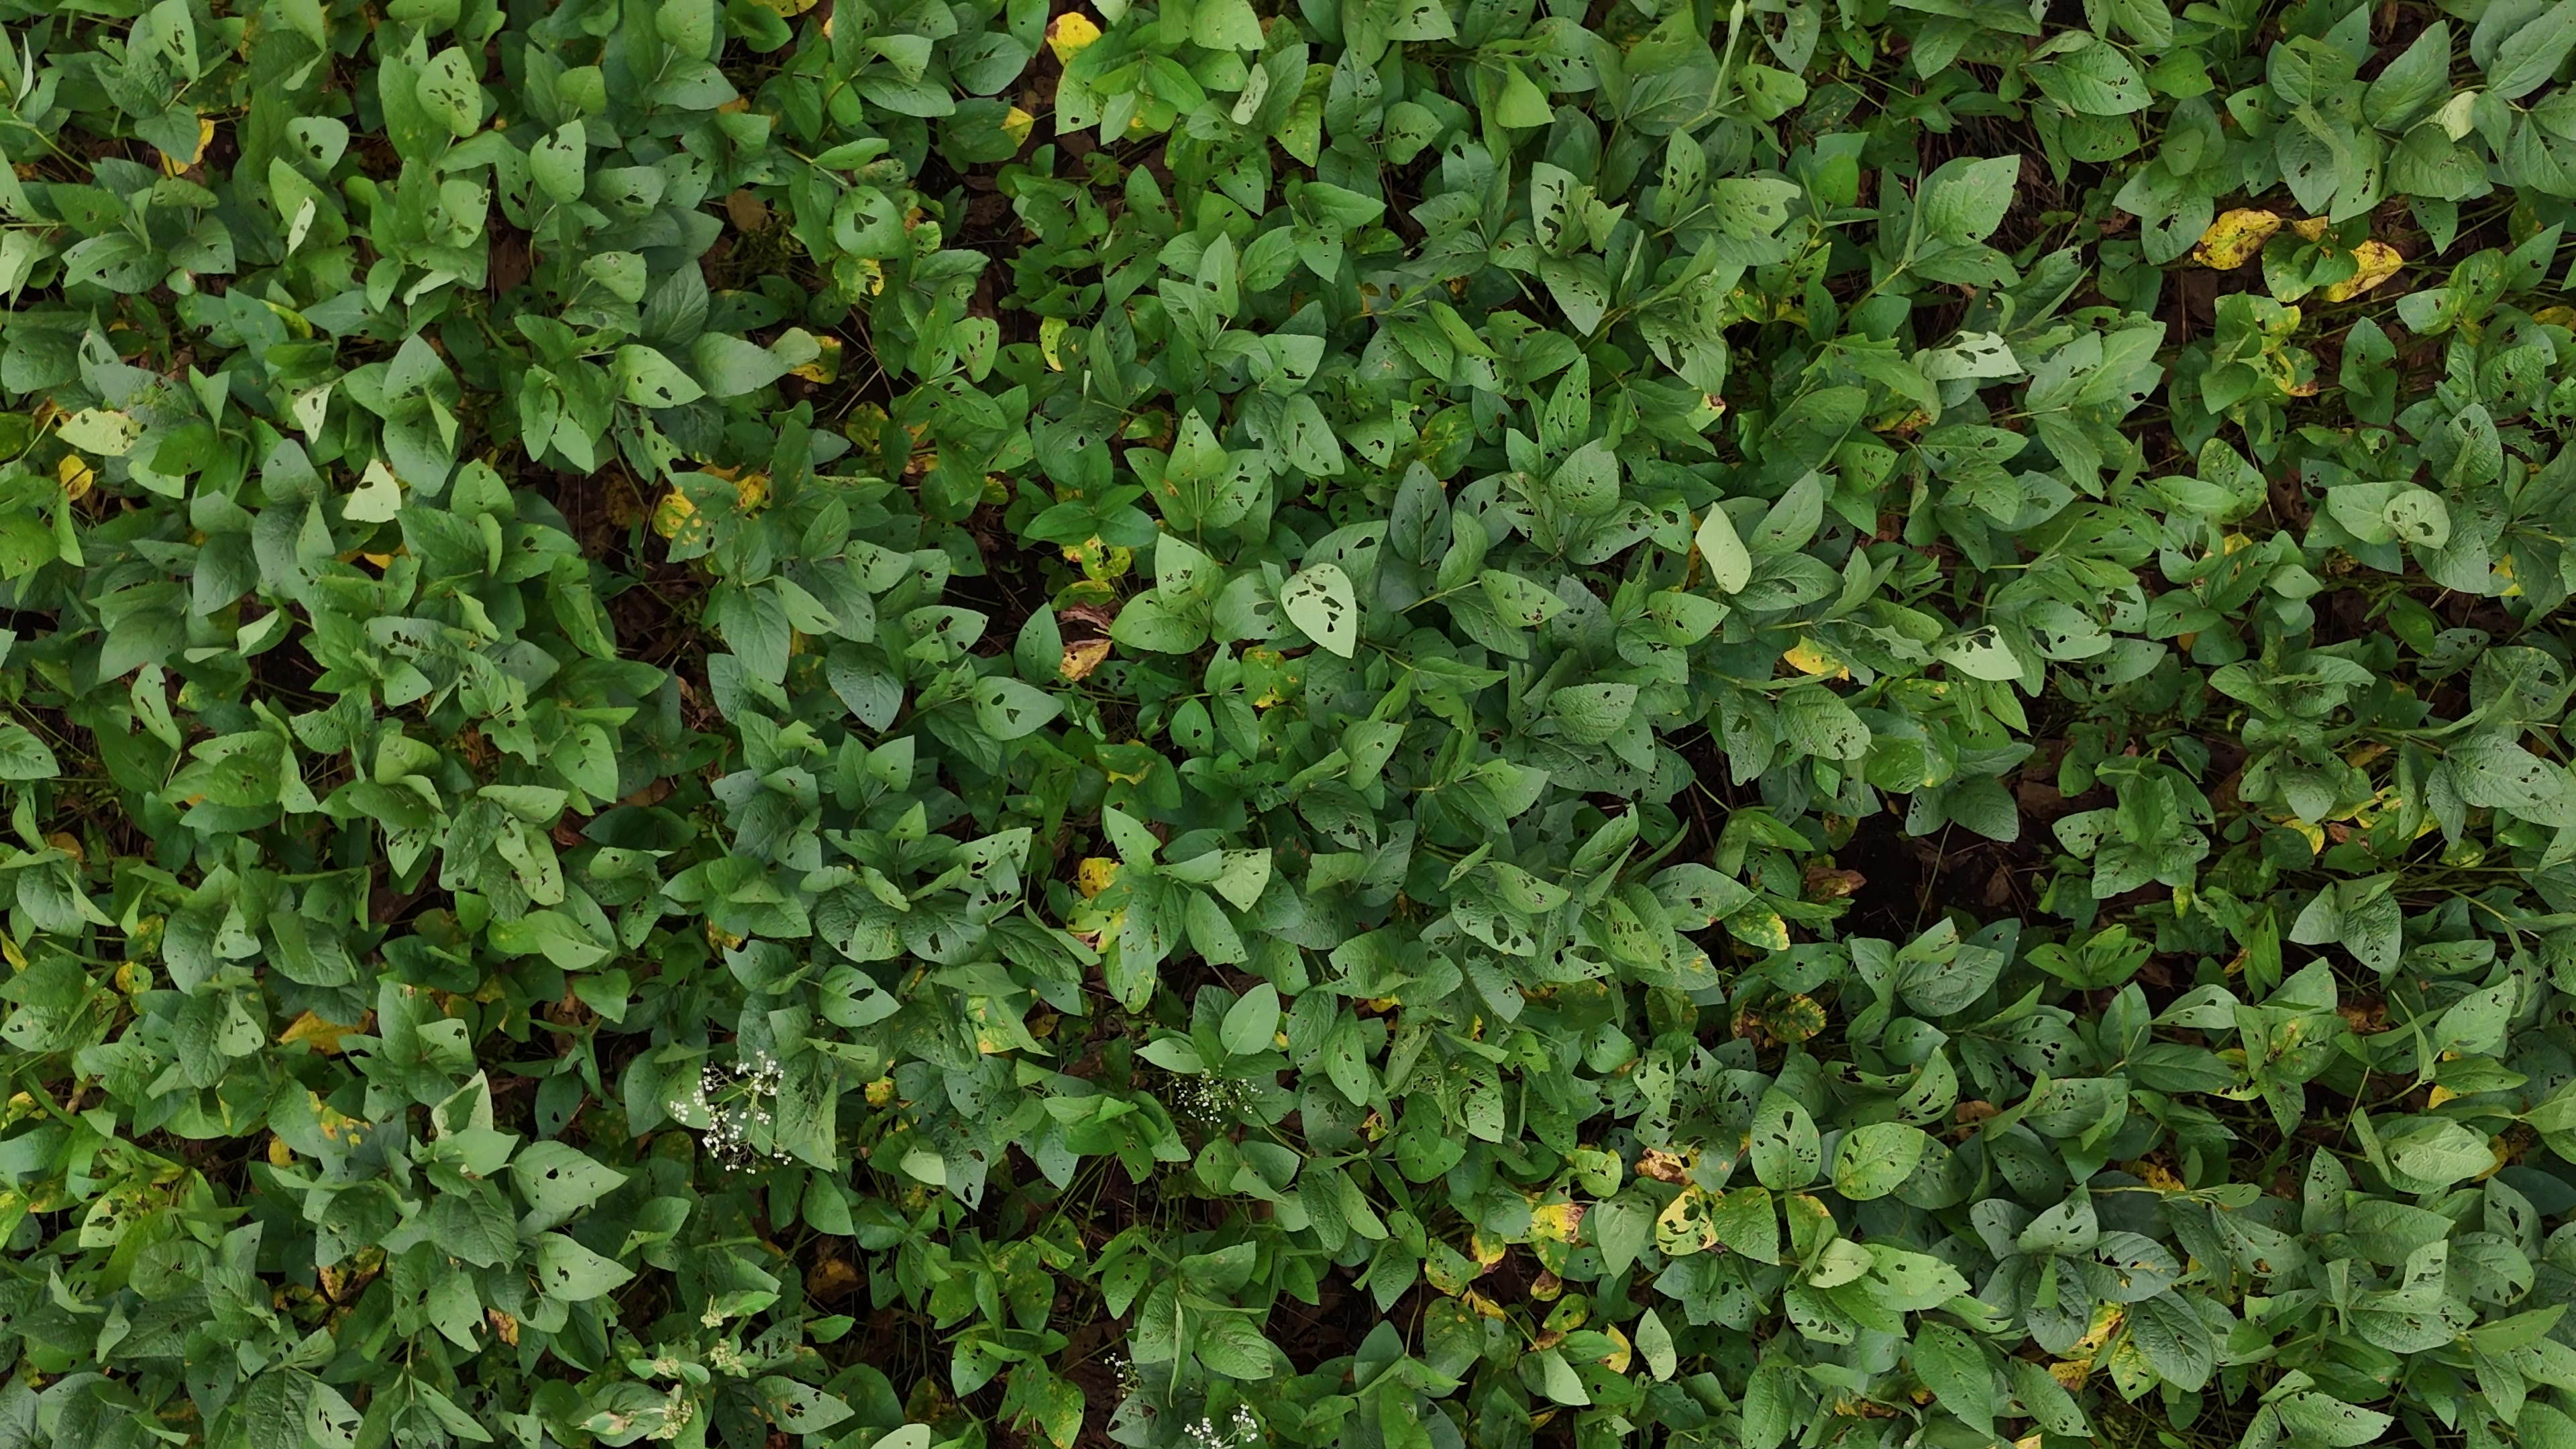
Label: Rust